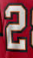
Number: 2